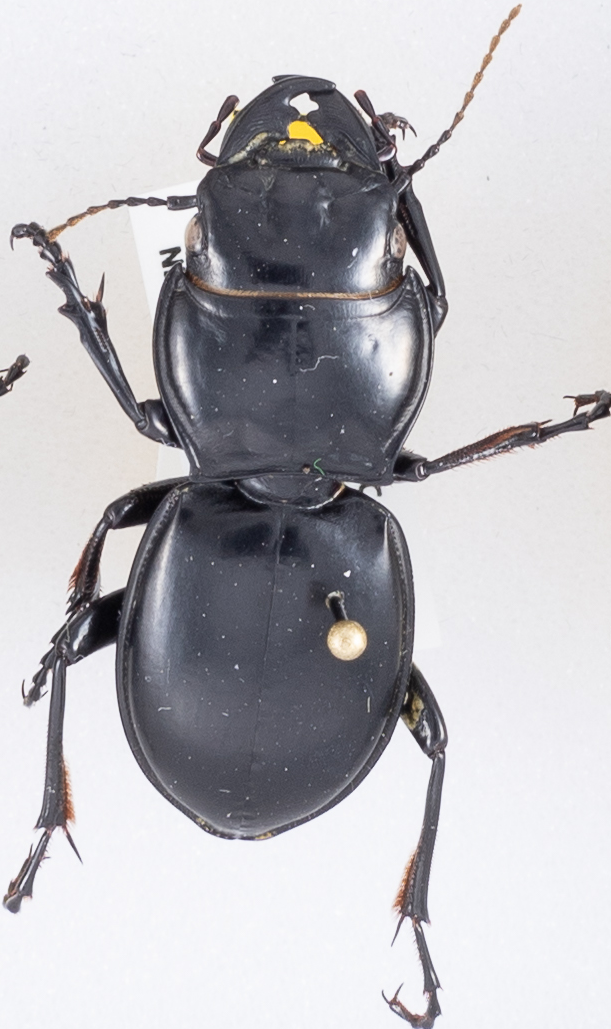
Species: Pasimachus californicus
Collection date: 2019-07-29
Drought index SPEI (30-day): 0.39
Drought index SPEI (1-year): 1.69
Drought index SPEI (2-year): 0.9